Francisco Chamorro

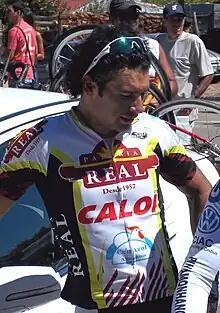
Chamorro at the 2012 Rutas de America.

Francisco Ramon Chamorro Piva (born 7 August 1981) is an Argentine professional racing cyclist, who currently rides for Brazilian amateur team Unifunvic Pindamondangadaba. He competed at the 2016 UCI Road World Championships in the road race, but he failed to finish.